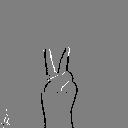
ASL letter: v